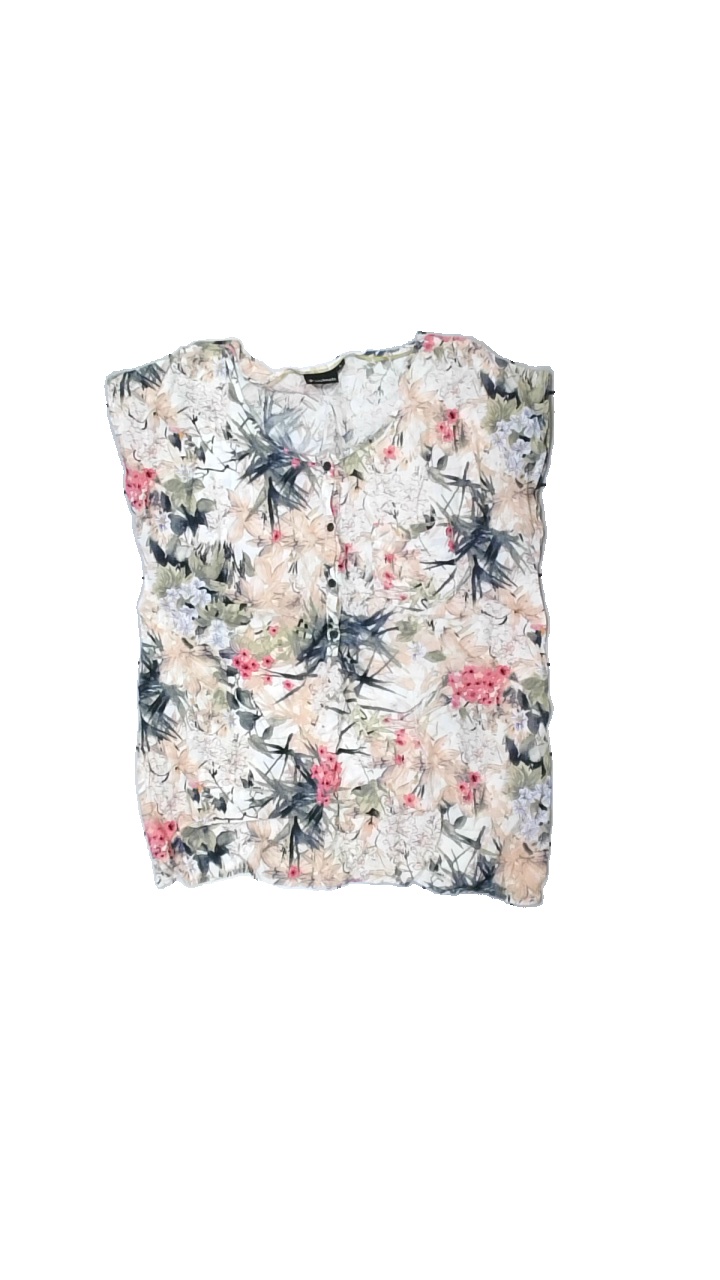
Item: T-shirt (Ladies)
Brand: Soulmate
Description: blommig t-shirt
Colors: Pink, Green, White
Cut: Regular
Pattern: Floral print
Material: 100% viscose
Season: All
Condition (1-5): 5
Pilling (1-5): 5
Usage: Reuse
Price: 50-100